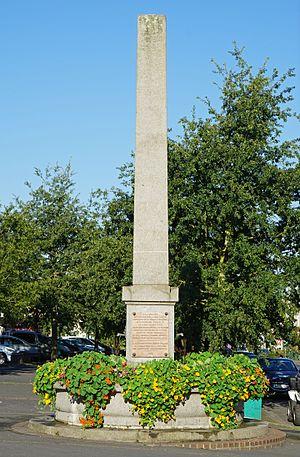
Obélisque rendant hommage à Monsieur Noël, ancien directeur des mines ayant développé l'activité grâce à l'utilisation de la vapeur.
Les houillères de Littry sont des mines de charbon situées dans l'ouest de la France sur la commune du Molay-Littry et autour de plusieurs villages voisins, en Normandie. Elles ont produit 2,5 millions de tonnes entre 1744 et 1880 puis de 1941 à 1949 pour alimenter l’industrie normande, en particulier les fours à chaux.